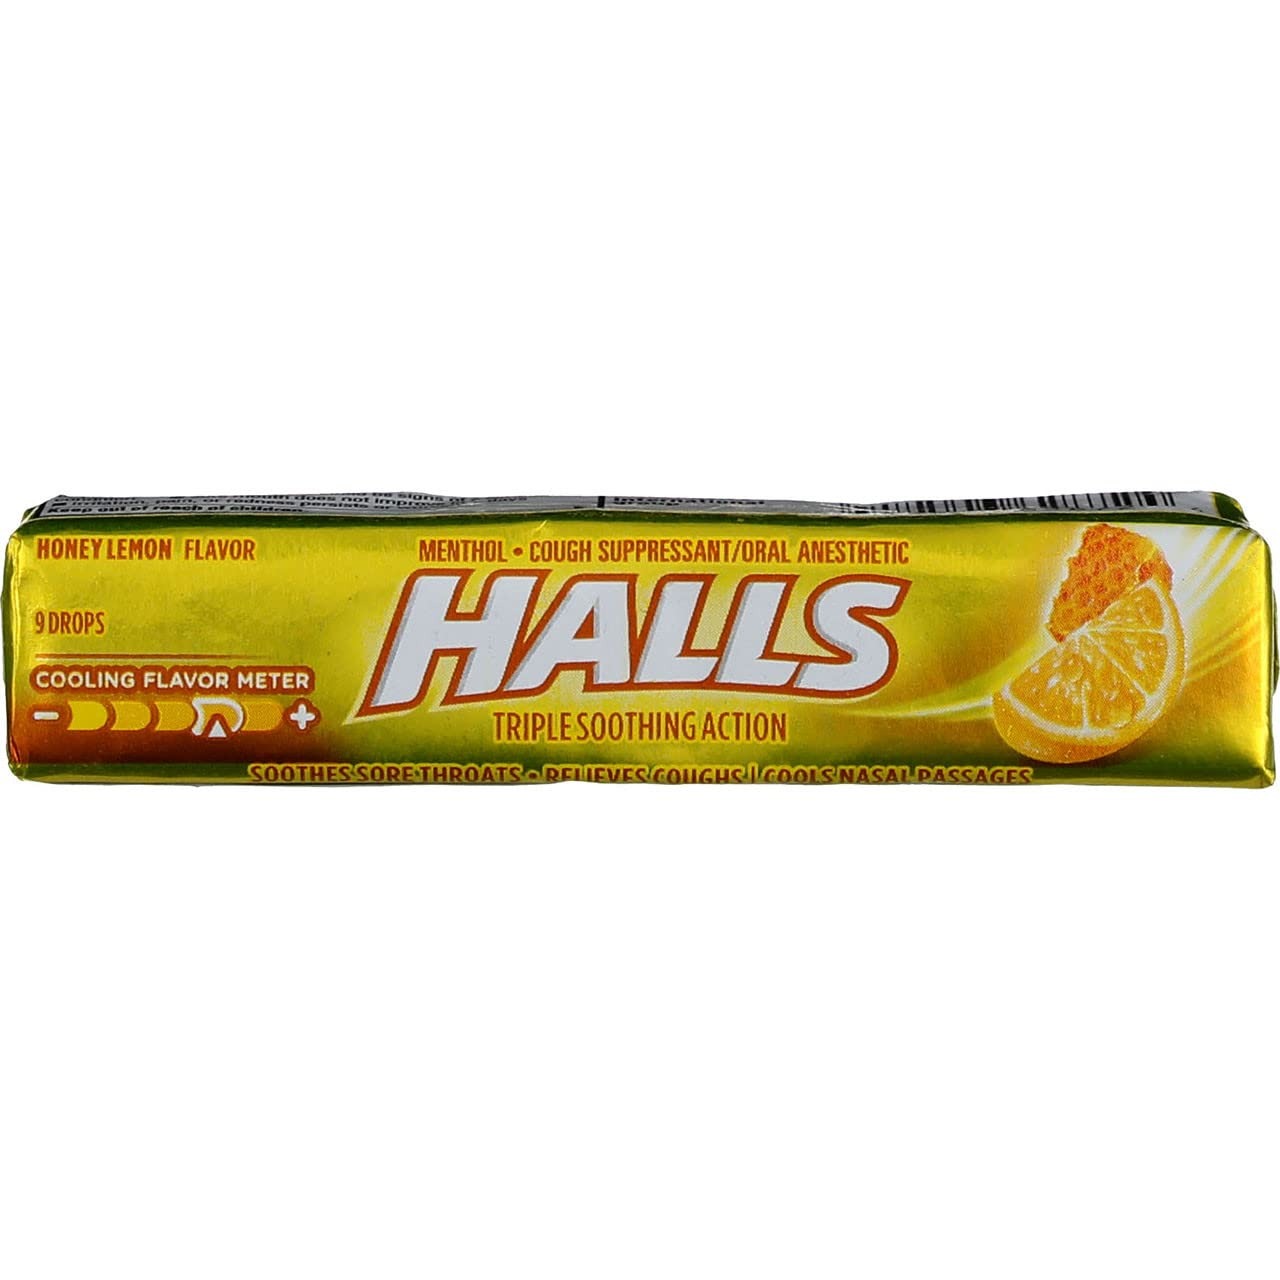
Item Name: Halls Honey Lemon,1-9 drops stick
Bullet Point 1: Fights coughs, soothes sore throats and cools nasal passages.
Bullet Point 2: Works within ten seconds so you don't have to wait for relief.
Bullet Point 3: Contains eucalyptus oil.
Value: 1.0
Unit: Count

Price: 2.79